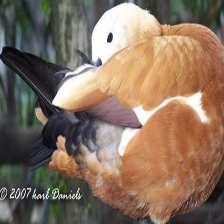
Species: RUDDY SHELDUCK
Scientific name: TADORNA FERRUGINEA
ImageNet parent category: drake